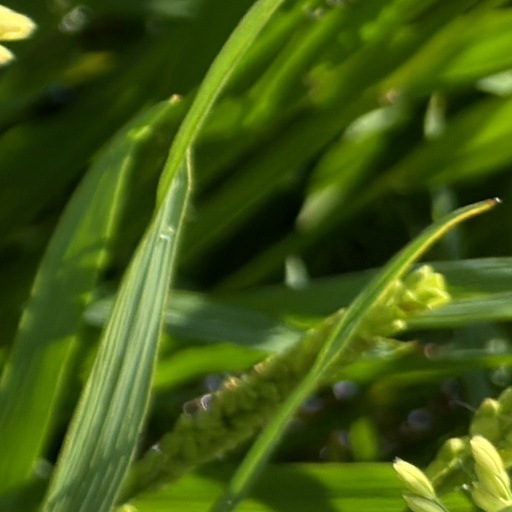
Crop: rice